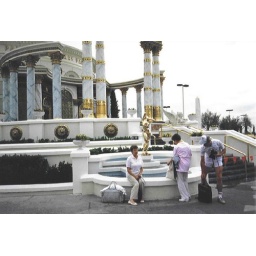
Reis door het westen van de Verenigde Staten in de maand mei 1987